Triacontagon

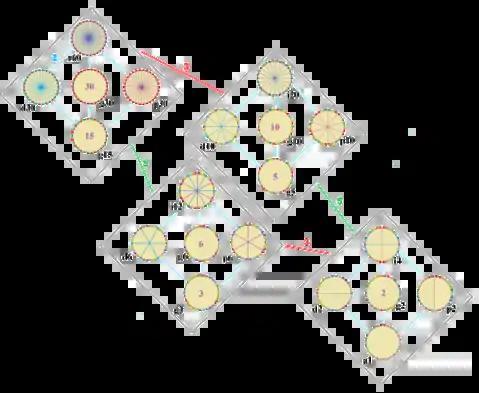
The symmetries of a regular triacontagon as shown with colors on edges and vertices. Lines of reflections are blue through vertices, and purple through edges. Gyrations are given as numbers in the center. Vertices are colored by their symmetry positions. Subgroup symmetries are connected by colored lines, index 2, 3, and 5.

The "regular triacontagon" has Dih dihedral symmetry, order 60, represented by 30 lines of reflection. Dih has 7 dihedral subgroups: Dih, (Dih, Dih), (Dih, Dih), and (Dih, Dih). It also has eight more cyclic symmetries as subgroups: (Z, Z), (Z, Z), (Z, Z), and (Z, Z), with Z representing π/"n" radian rotational symmetry.